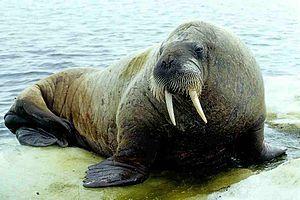
Les Carnivores sont un ordre de mammifères placentaires du super-ordre des Laurasiathériens. Ils se distinguent par une mâchoire et une denture qui leur permet de chasser et de manger d'autres animaux. Une des synapomorphies qui caractérisent les Carnivores est la présence d'une carnassière. Les canines sont transformées en crocs. Leur cerveau est de type gyrencéphale.
Le morse est une espèce de grands mammifères marins, unique représentant actuel de son genre, Odobenus, ainsi que de sa famille, celle des Odobenidae. Il possède une répartition discontinue circumpolaire dans l'océan Arctique et sa périphérie, comme le nord de l'Atlantique ou encore la mer de Béring, au nord du Pacifique. Deux à trois sous-espèces sont distinguées par leur taille et l'aspect de leurs défenses : O. r. rosmarus trouvée dans l'Atlantique, O. r. divergens, occupant le Pacifique et O. r. laptevi, au statut discuté, vivant en mer de Laptev.